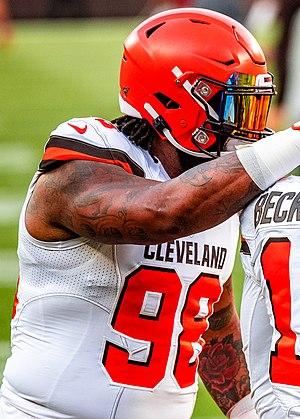
Sheldon Richardson, né le 29 novembre 1990 à Saint-Louis, est un américain, joueur professionnel de football américain.